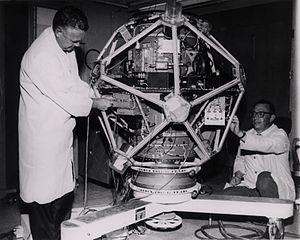
Vela est une famille de satellites de reconnaissance développée par les États-Unis dans le cadre du projet Vela destiné à surveiller l'application du Traité d'interdiction partielle des essais nucléaires signé en 1963 avec l'URSS et plusieurs pays disposant d'un programme d'arme nucléaire. Le premier satellite de la série est lancé en 1963 et les derniers exemplaires sont mis en orbite en 1970 et désactivés en 1984. Pour remplir leur rôle, les satellites sont équipés d'instruments permettant de détecter les rayonnements gamma, X et les neutrons émis par une explosion nucléaire. Les instruments de ces satellites ont joué un rôle scientifique important dans le domaine de l'astronomie en permettant la découverte des sursauts gamma et en précisant de manière significative les caractéristiques du vent solaire.